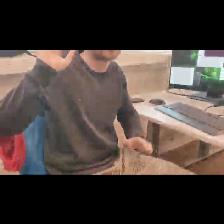
Label: Human